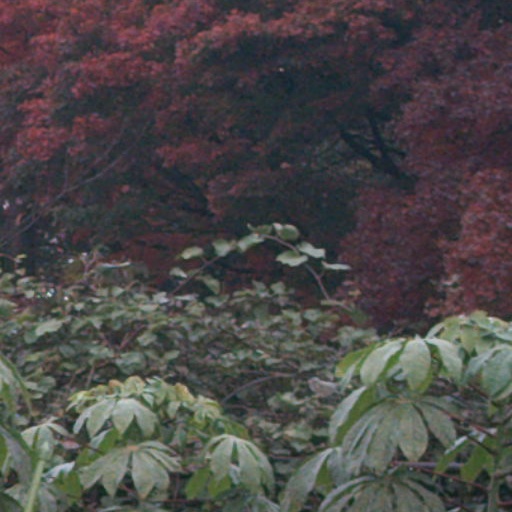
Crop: cassava